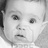
Emotion: surprise